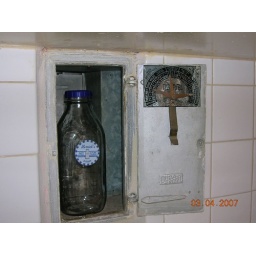
Panel inset in wall of kitchen to place empty milk bottle